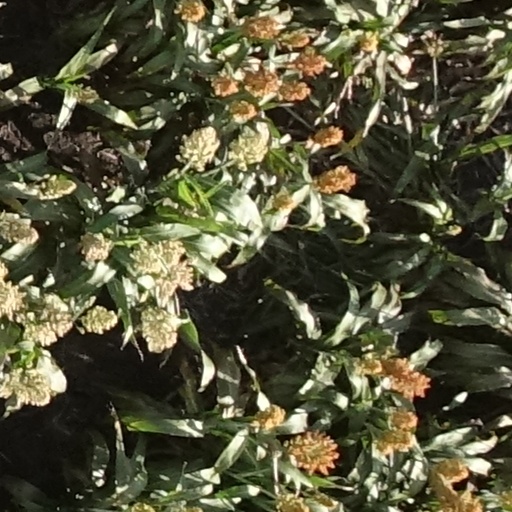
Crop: sorghum